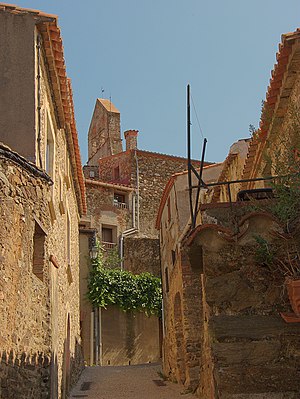
Calmeilles
Calmeilles er en by og kommune i departementet Pyrénées-Orientales i Sydfrankrig.